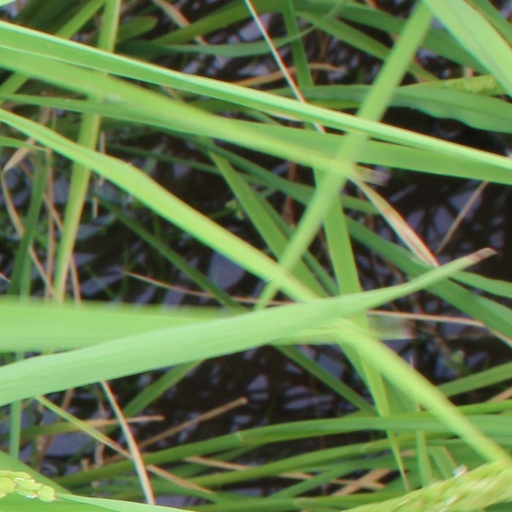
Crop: rice